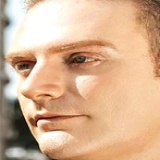
ca sĩ Kyo York